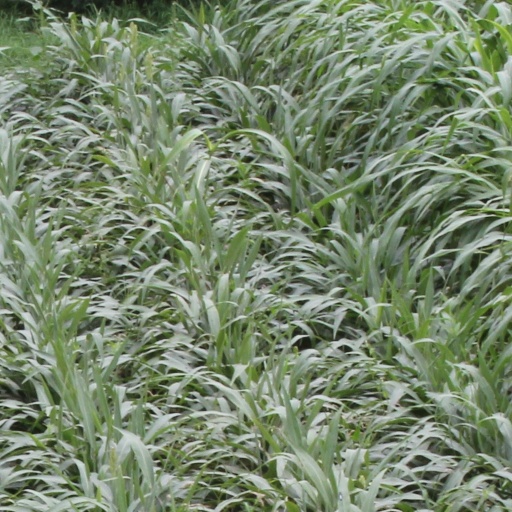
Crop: sorghum